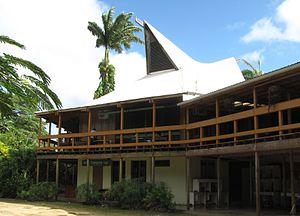
Emalus Campus, Université du Pacifique Sud